Petit train de la Rhune

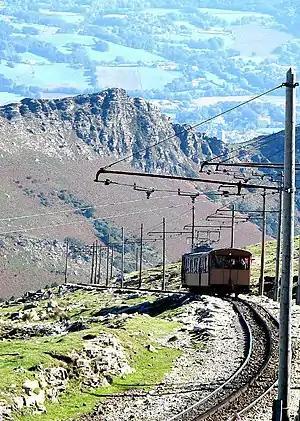
A train on the mountain.

Trains consist of a four-wheeled electric locomotive that pushes two coaches up the mountain, and leads them down. Each coach is carried by a four-wheeled bogie at its upper end, and a single two-wheeled axle at its lower end. With six ten-seat compartments in each coach, each train carries 120 passengers.